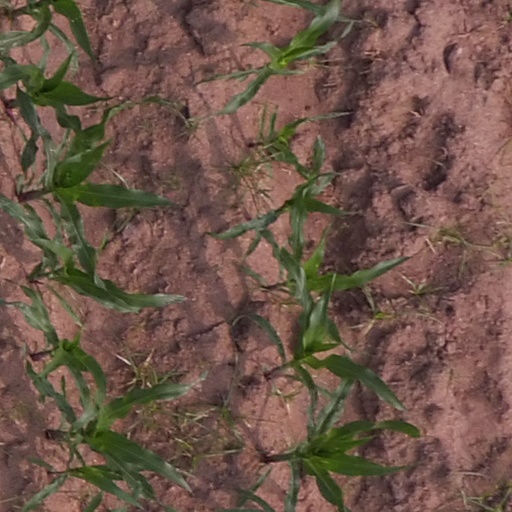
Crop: maize; corn